Frances "Fanny" Palmer

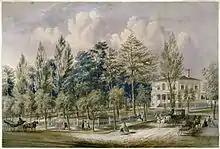
Samuel Fleet Homestead, Brooklyn, c.1850 Brooklyn Museum

Despite the high praise, the Palmers' business was unable to support them. Sometime between June, 1843, and January, 1844, the Palmers and Frances' siblings, Robert and Maria, decided to leave England to emigrate to New York in the United States. By moving to a new country, Frances and her family hoped to effect a change in their financial circumstances and to find a better outlet for their artistic talents.